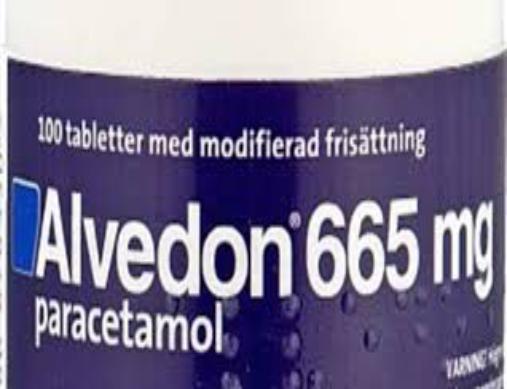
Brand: alvedon
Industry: Medical